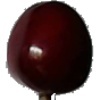
Label: Cherry 1